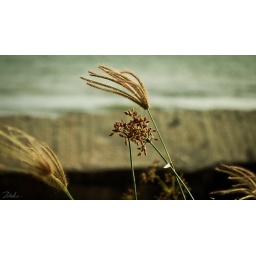
Like a lazy ocean hugs the shore,Hold me close, sway me more;Like a flower bending in the breeze,Bend with me, sway with ease